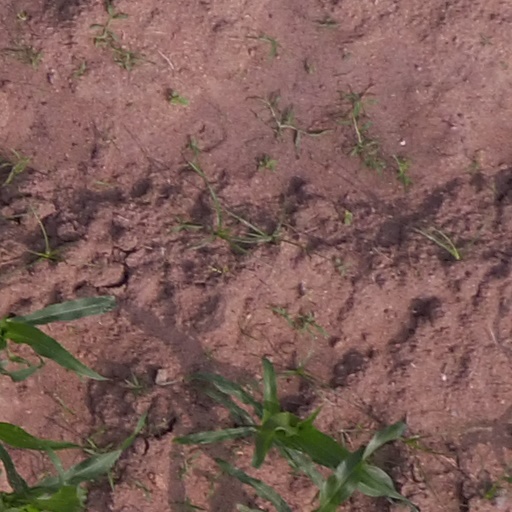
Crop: maize; corn